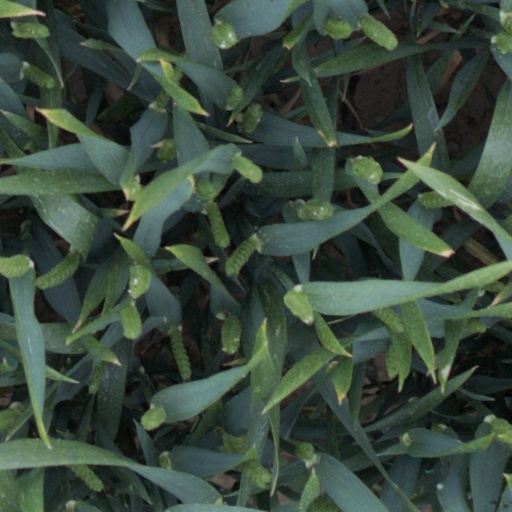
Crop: wheat